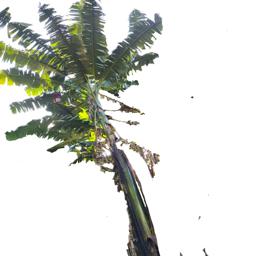
Label: BHIMKOL